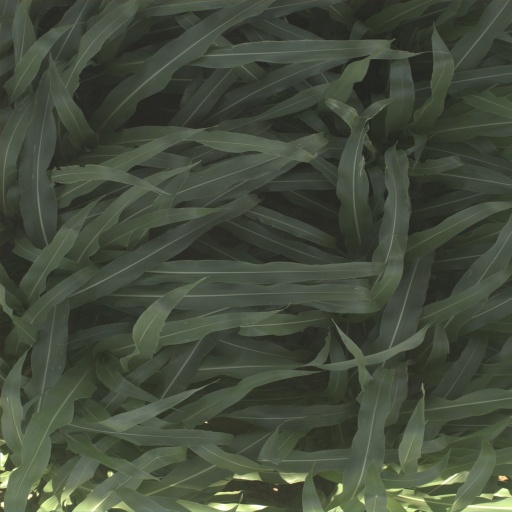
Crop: sorghum